2015 U.S. Classic

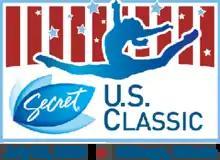

The 2015 U.S. Classic, officially the 2015 Secret U.S. Classic, is the 32nd edition of the U.S. Classic and was held on July 25, 2015 at Sears Centre Arena in Chicago.